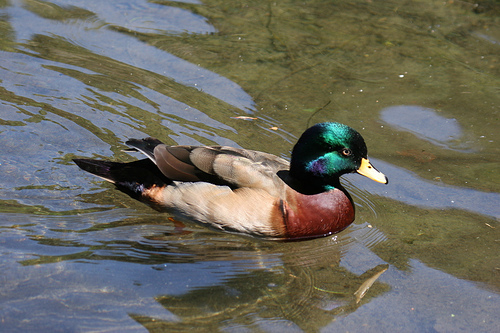
this bird has a red breast, tan sides, shiny blue-green head with a yellow beak.
this bird has green crown and eyepatch with yellow bill and black, brown to light brown covert.
a brown and white and black bird with green head and yellow beak
this large bird has a green crown, brown breast, and long flat bill.
bird with fat and yellow beak, black and green crown, brown and purple breast, and the head is proportional to its body
this colorful bird has a bright green crown and face with a purple cheek patch, black nape and neck, black inner and outer retrices, and tan, black and brown covering its coverts and secondaries, it also has a red chest.
this bird has wings that are brown and has a green head
this bird has wings that are black and brown and has a green head
this bird is grey with green and has a long, pointy beak.
this bird has wings that are brown and grey and has a green head
Species: Mallard